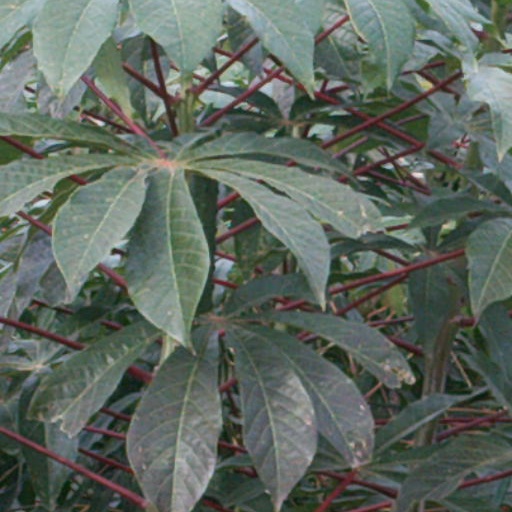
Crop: cassava